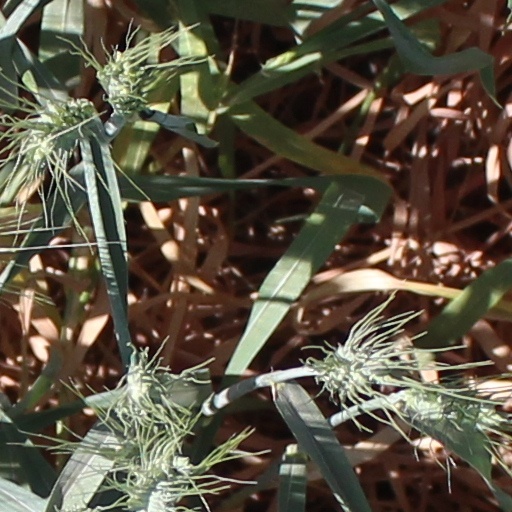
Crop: wheat